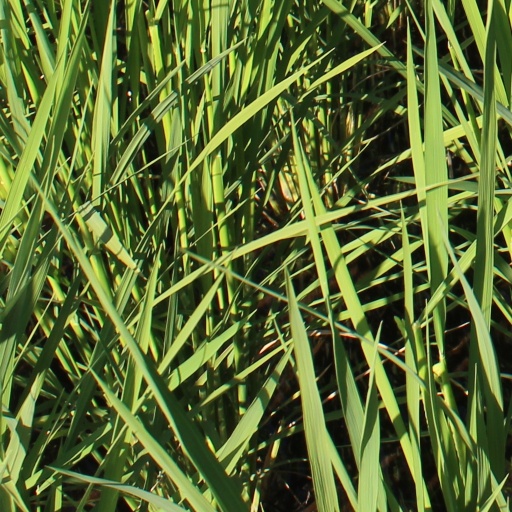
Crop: rice